Belavanaki

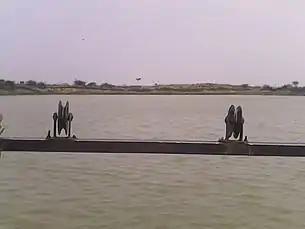

Belavanaki is also not lagging behind in establishing organizations, cooperative societies, and self-help groups in the village. The youth and peasant unions are strong forces in raising issues concerning youths, farmers, women, and students in Gram Sabha meetings.